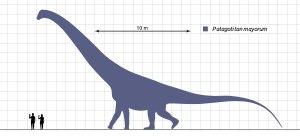
Patagotitan est un genre éteint de sauropodes de la famille des Titanosauridae, découvert en Patagonie, dans la province argentine de Chubut. Il ne contient qu'une seule espèce — Patagotitan mayorum —, dont la découverte a été annoncée en 2014. Elle a été décrite et nommée en 2017 par José Carballido, Diego Pol et leur équipe.